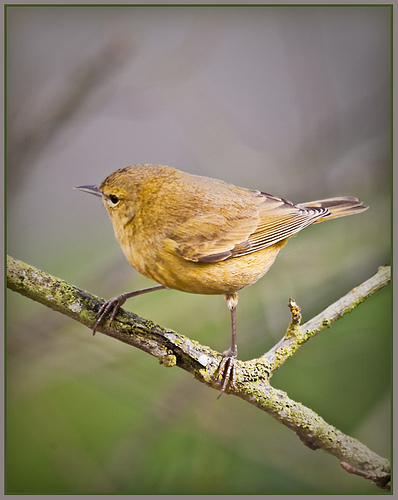
a small bird with a tan body with a small gray bill.
this bird has a small head with no neck, and a small rounded bellya chubby yellowish brown bird with striated wing and tail feathersthe bird has a tan belly, neck, back, and head, with black striped wings and tail.
this bird has a rounded belly, a short bill, and very long legsa very stubby and short bird that has a golden brown belly and wings.
the bird is mostly golden in color with spots of brown in the wings, and its very long brown legs.
a small bird with a light brown and yellow mixture body covering.
the bird is yellow and has some brown highlights to the feathers.
this bird has wings that are black and has a yellow belly
Species: Orange Crowned Warbler